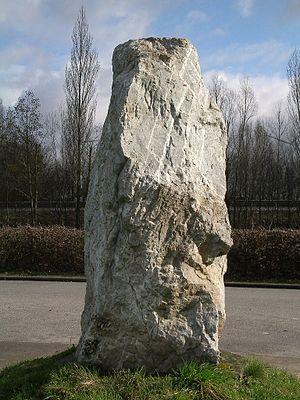
menhir sur la date de repos de la RN 158 de Soulangy Ouest
Soulangy est une commune française située dans le département du Calvados en région Normandie, peuplée de 255 habitants.
Cet article présente les sites mégalithiques du département du Calvados.